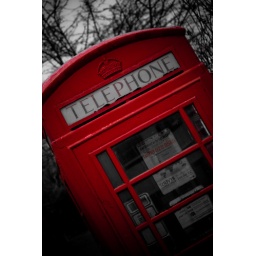
A Disused traditional red phone box in Parkgate, Cheshire